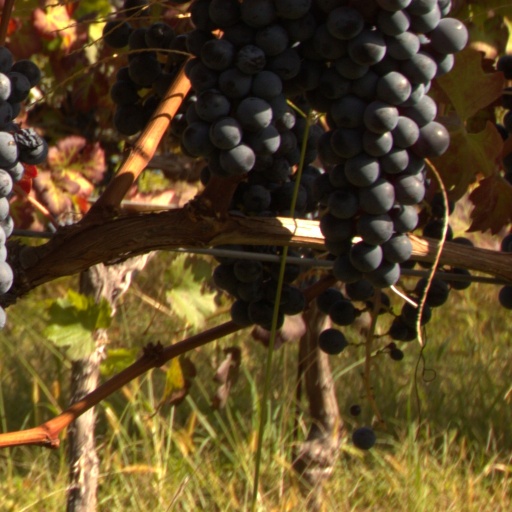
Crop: grape